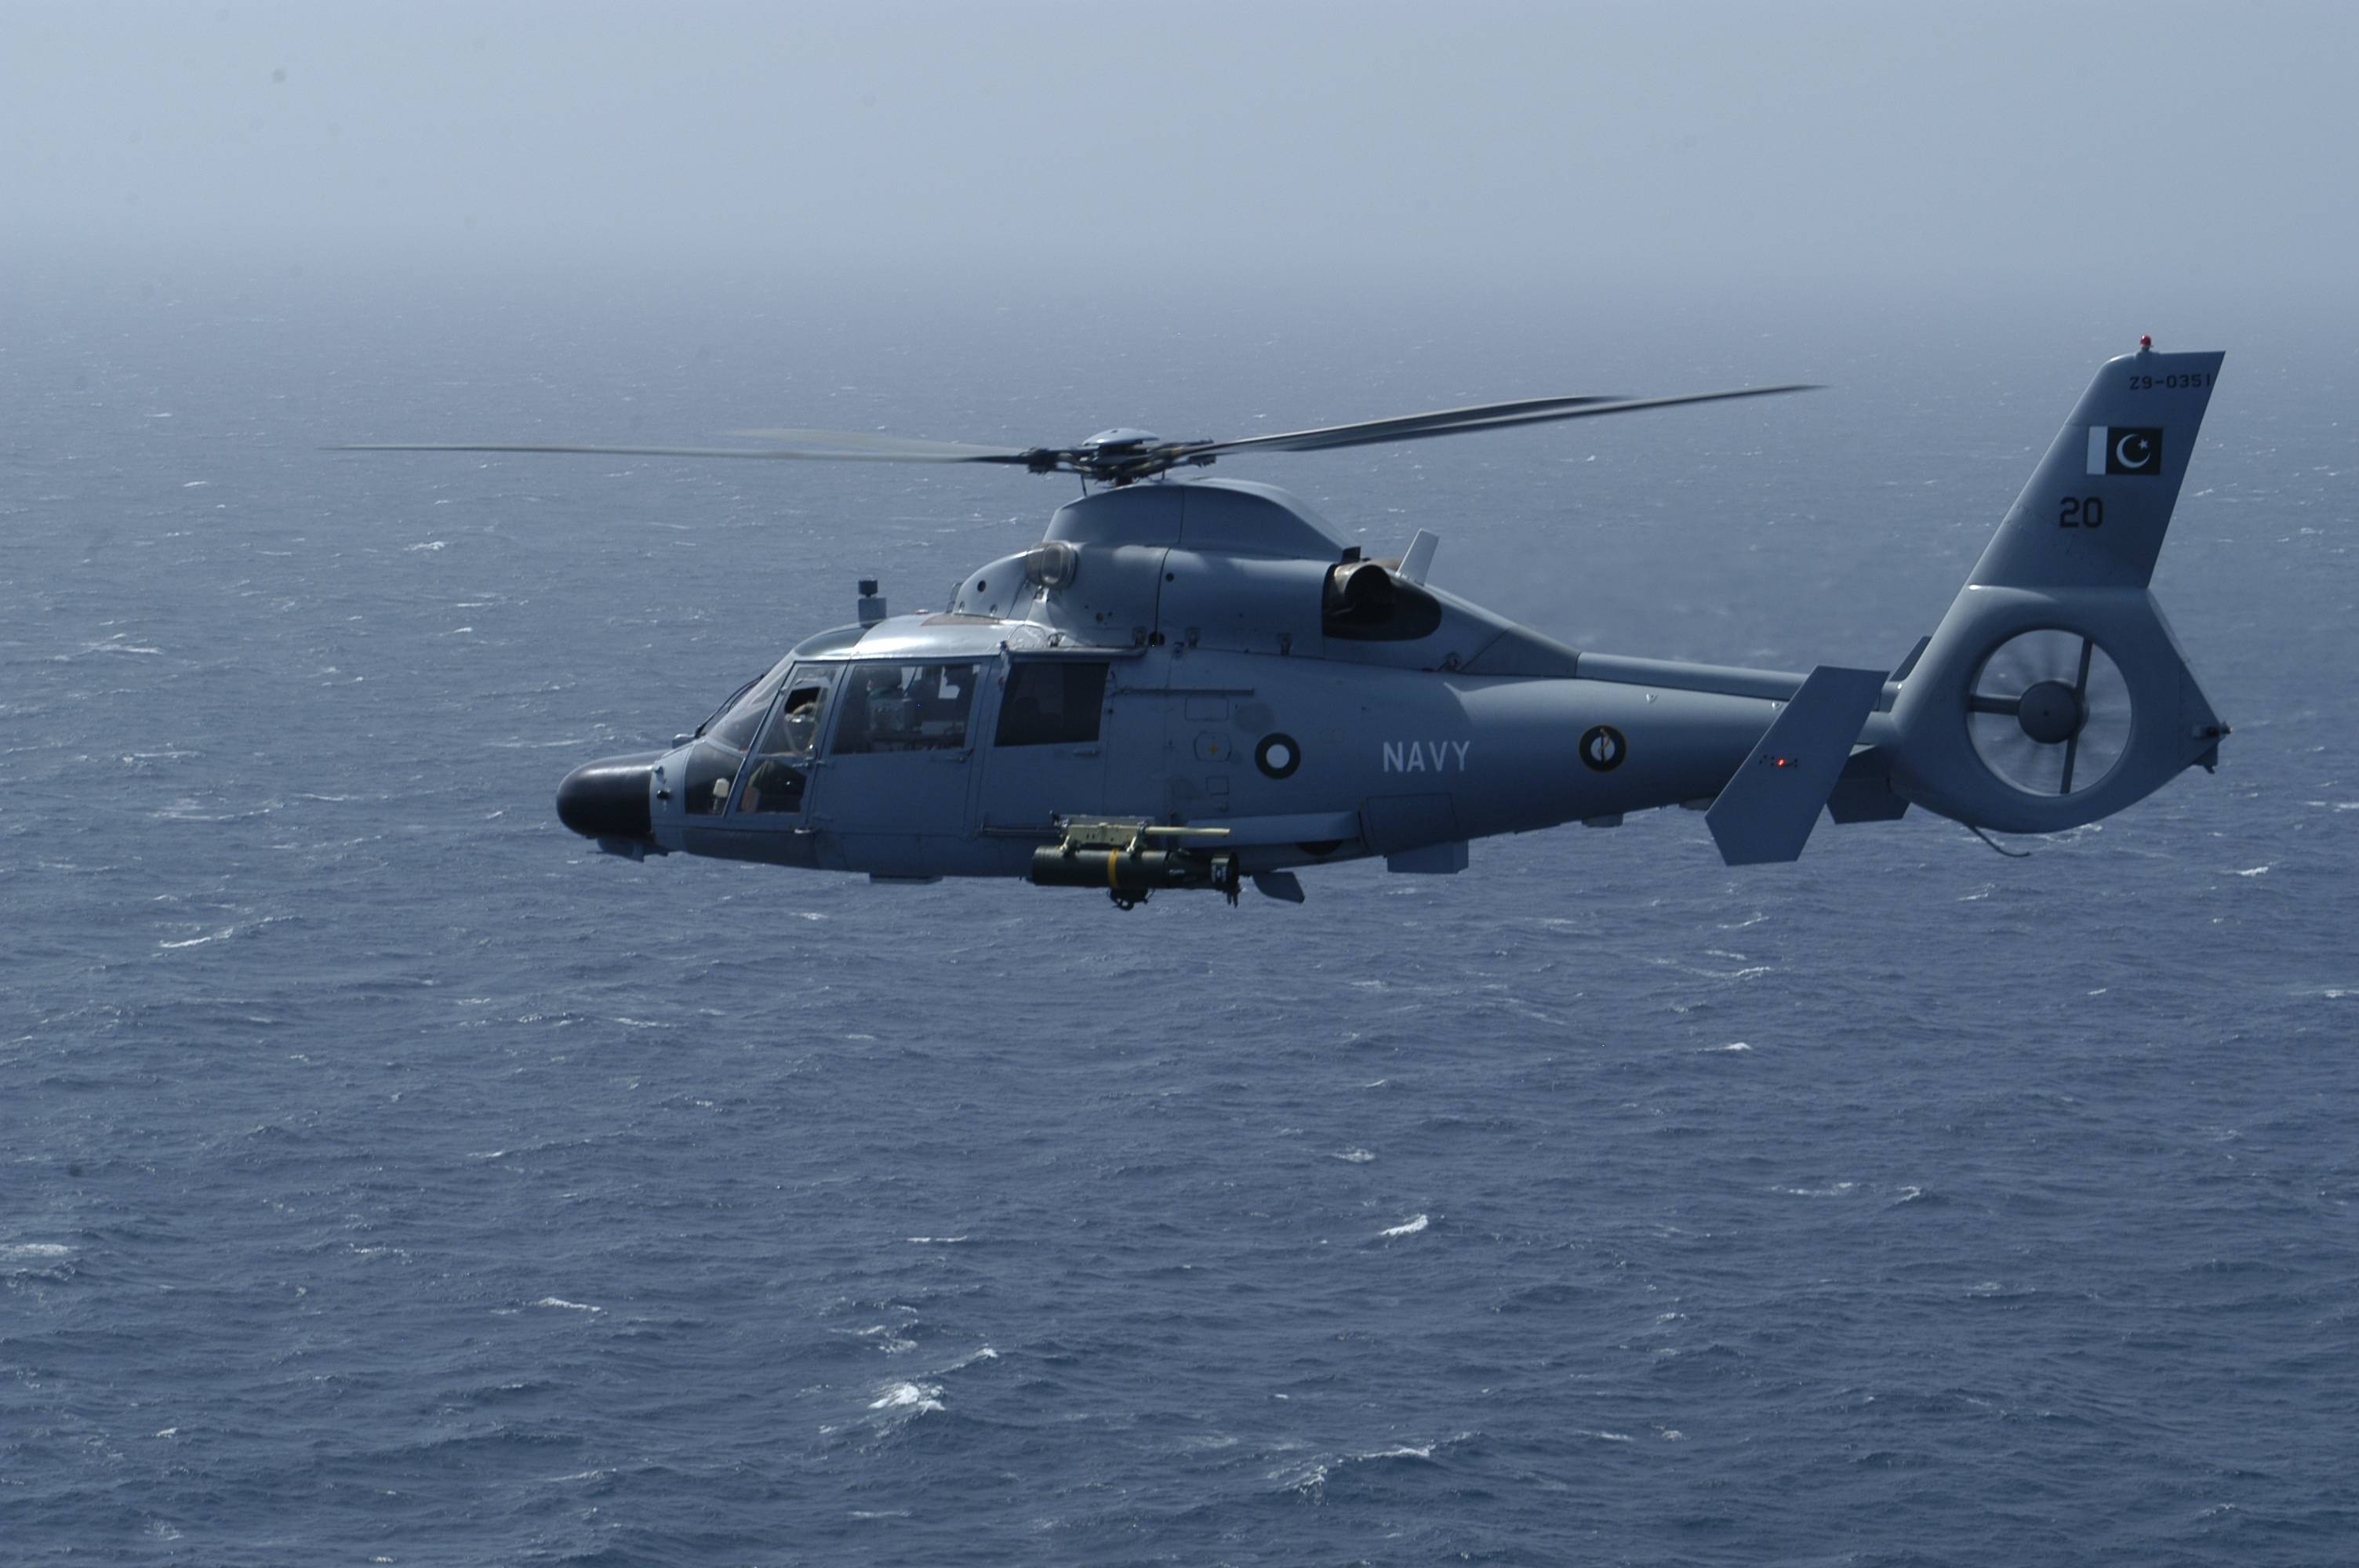
technology, aircraft, military, airforce, vehicle, aviation, helicopter, power, navy, bomber, fighter, defense, warfare, rotorcraft, pakistan, air force, atmosphere of earth, helicopter rotor, military helicopter